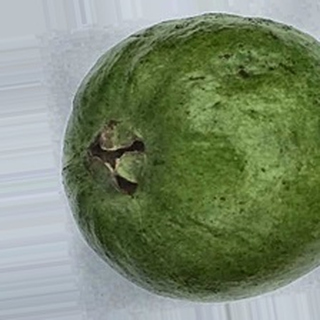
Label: healthy_guava